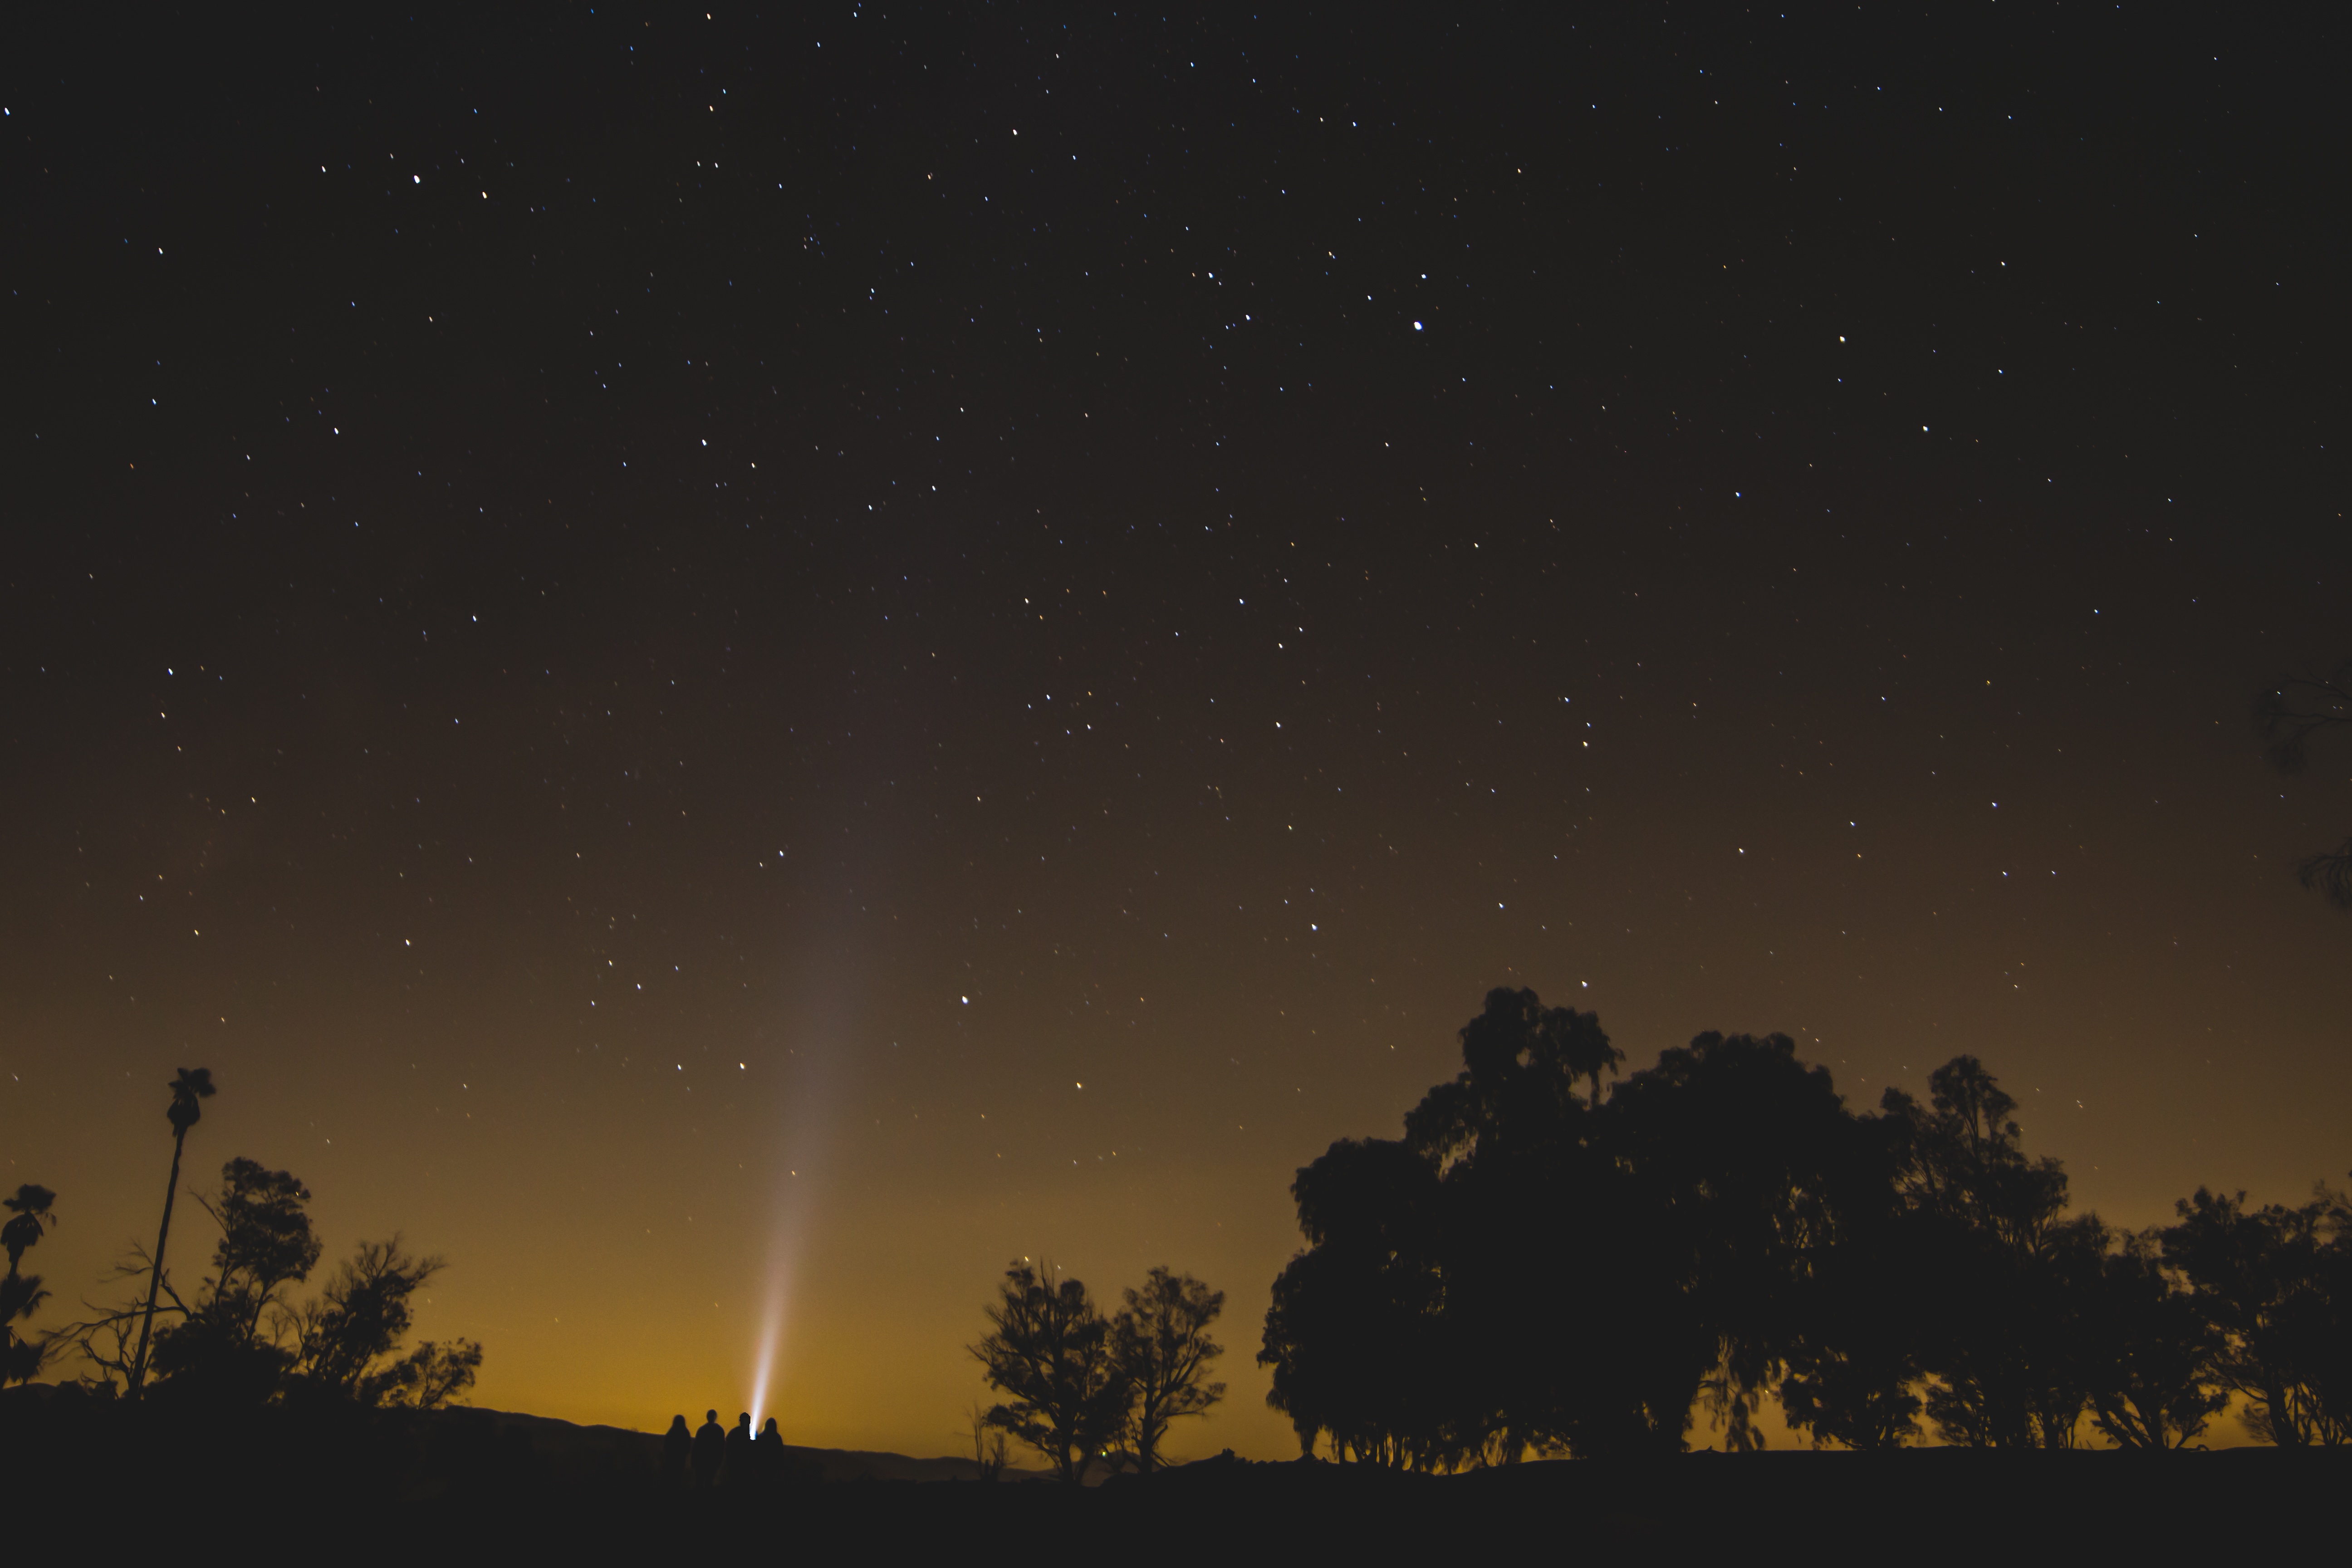
outdoor, sky, night, star, dawn, atmosphere, dusk, darkness, aurora, astronomy, midnight, astronomical object